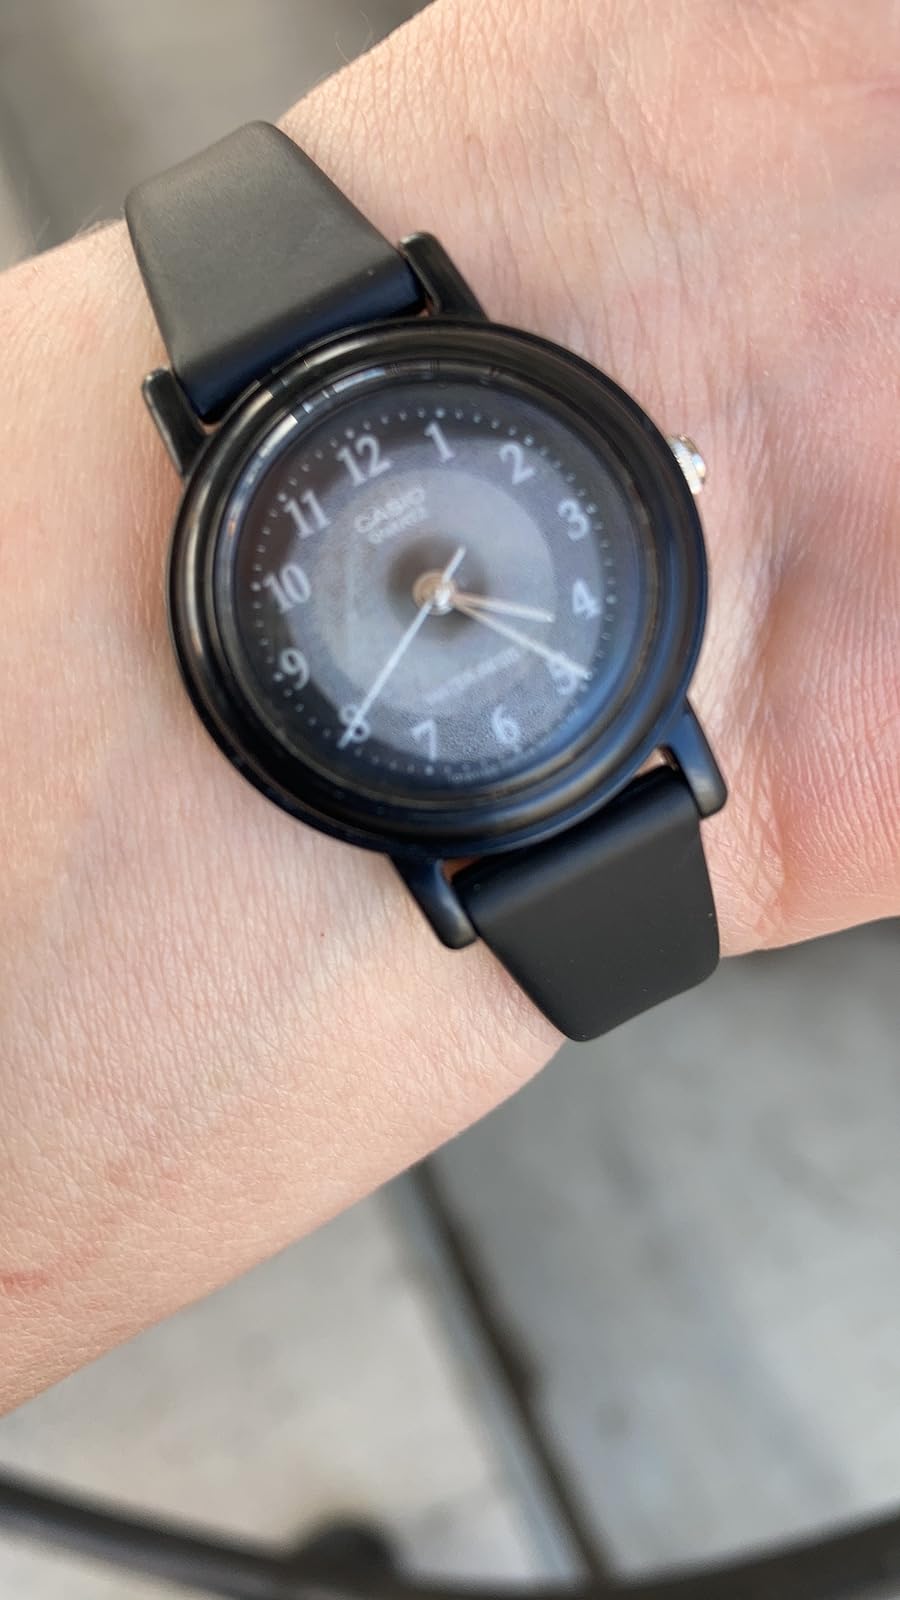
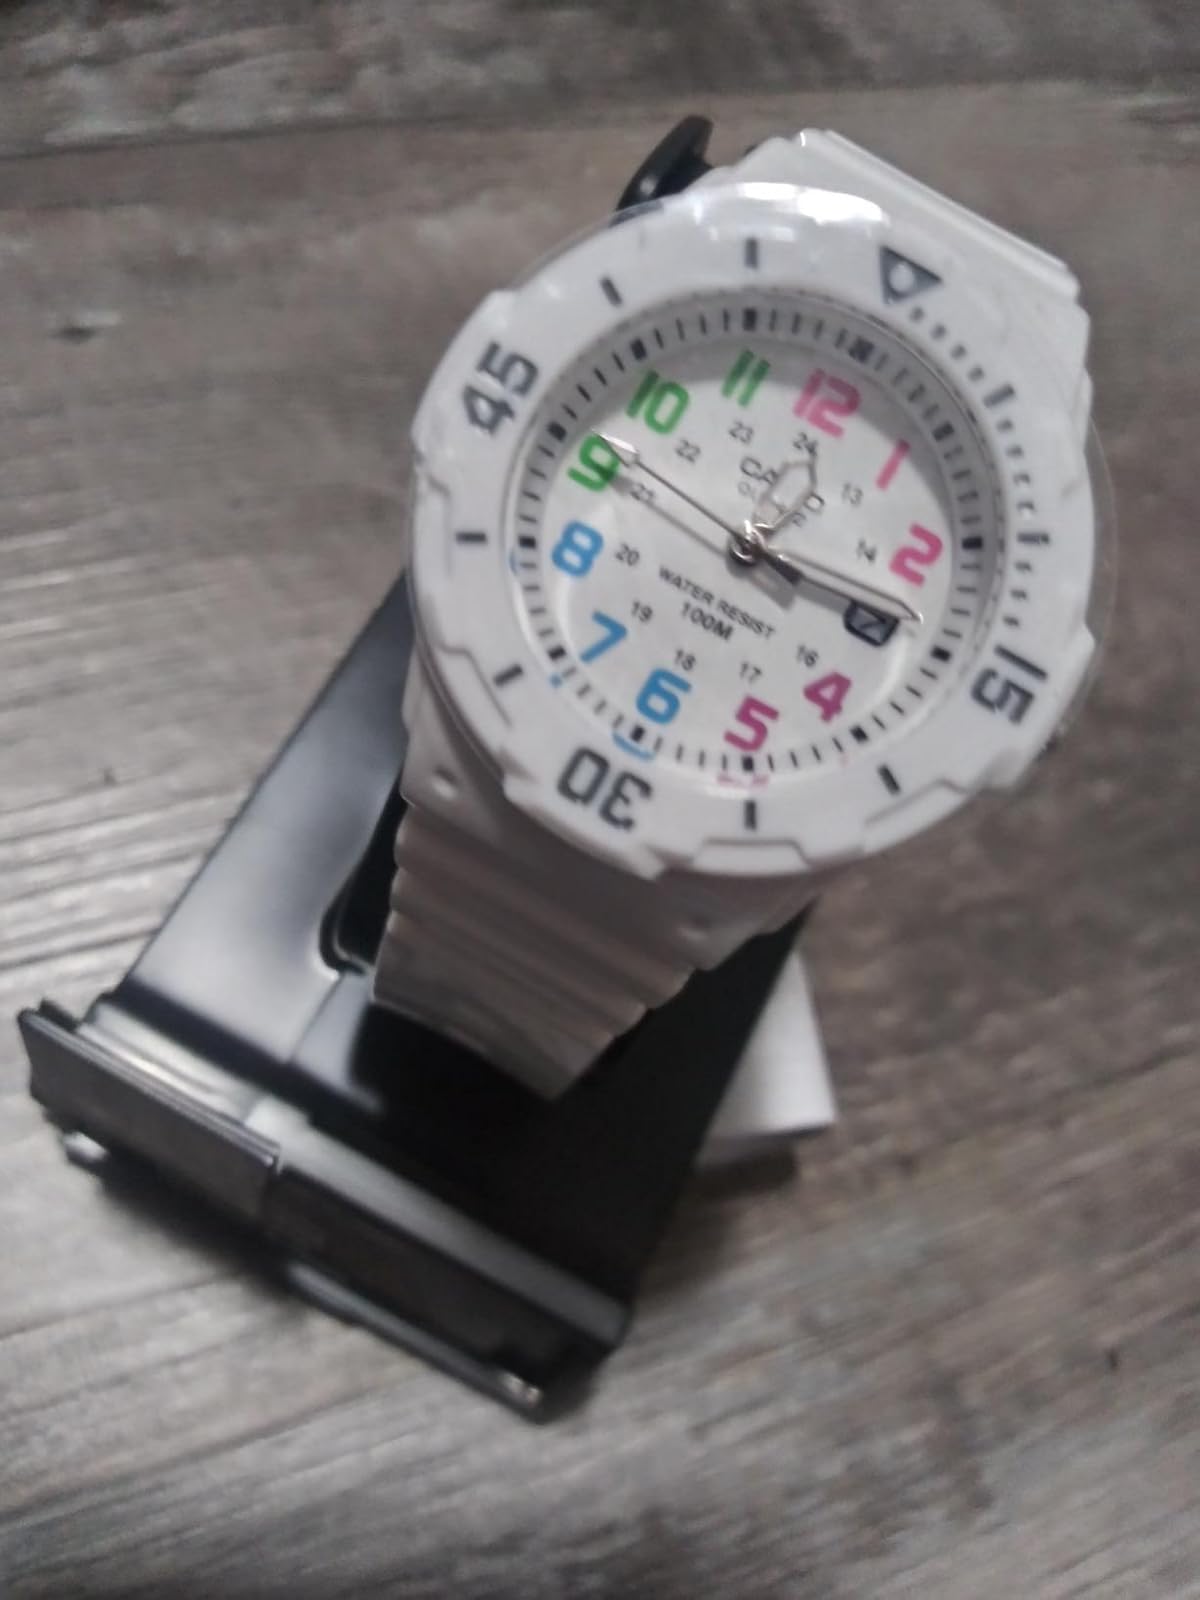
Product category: accessories_watch
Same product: no